2011 in association football

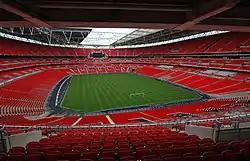
Wembley Stadium, located in London hosted the 2011 UEFA Champions League Final.

Several international continental tournaments were held to determine berths into the 2011 FIFA Club World Cup.